Ben Duscher

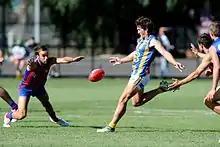
Duscher as captain of Bendigo GoldFootball Club during 2012 season

Ben Duscher (born 29 September 1987) is an Australian rules footballer; he was co-captain for the Bendigo Bombers in the Victorian Football League (VFL) in 2011; co-captain of Bendigo Gold VFL team in 2012 and was elected by his peers as co-captain of the Essendon VFL Football Club in 2013. At the commencement of the 2012 season he was rated number four amongst the players in the Victorian Football League (VFL). Mid 2013 season Ben was rated number 3 amongst the top 50 VFL players by Football Nation. Ben won the Carter medal for club champion (best and fairest) at the Bendigo Bombers in 2011 and was runner-up (for Bendigo Gold) in 2012. He won the Essendon VFL Best and Fairest in 2013.